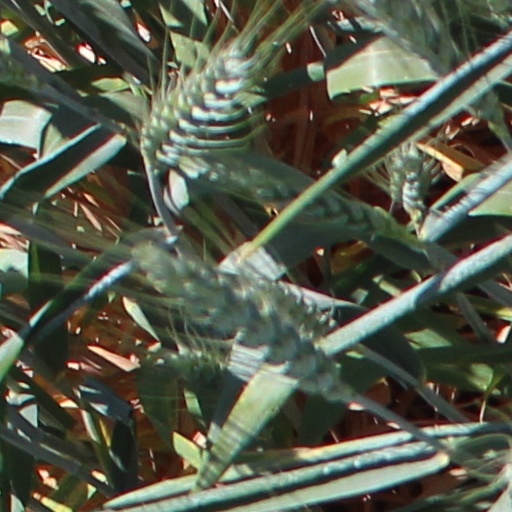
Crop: wheat